Willardiine

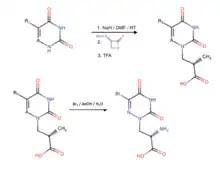
"Figure 6." Reactions of substituted uracils at position R or 6-azauracils at position R in DMF to synthesize willardiine. The 5-bromo-substituted analog was synthesized in the presence of bromine in acetic acid.

The natural synthesis of willardiine and Isowillardiine from seedlings has been characterized ("Figure 5)". The synthesis consists of a free uracil ring at nitrogen being substituted for an alanyl side chain, derived from "O"-acetyl-"L"-serine.